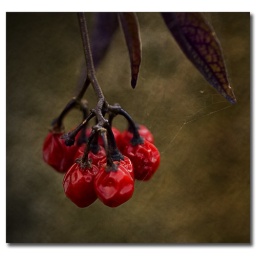
I spotted these growing over someone's fence just along the street from where I live and couldn't resist a photo.